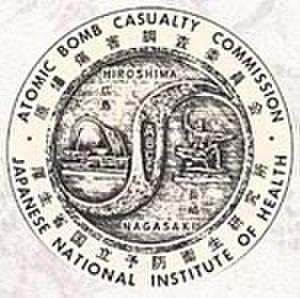
Hibakusha ou, plus récemment est un emprunt linguistique d'origine japonaise qui désigne généralement les victimes des bombardements atomiques d'Hiroshima et Nagasaki les 6 et 9 août 1945 sous les ordres de Harry S. Truman.